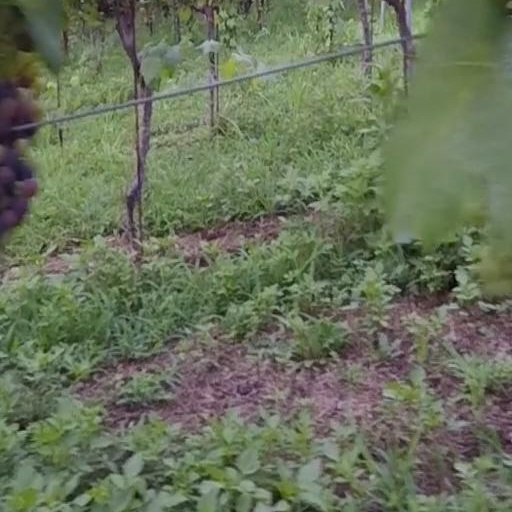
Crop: grape